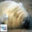
Label: seal